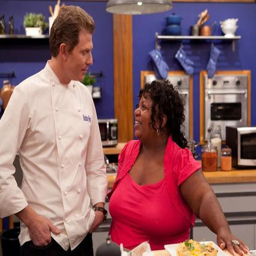
chef and person on the fourth season of reality tv program .